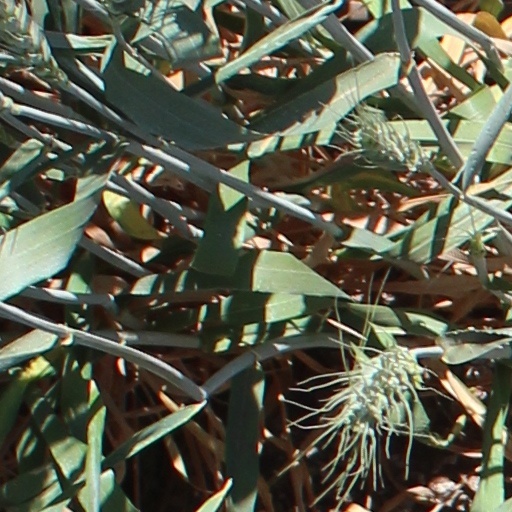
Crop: wheat